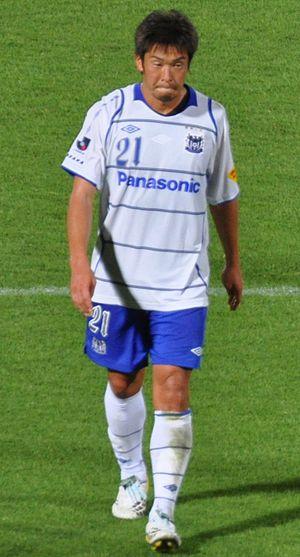
Akira Kaji est un joueur de football japonais né le 13 janvier 1980 à Minamiawaji, Hyogo. Il évolue au poste de défenseur.